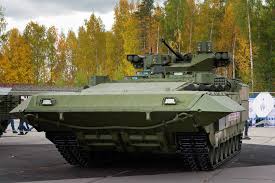
Label: BMP